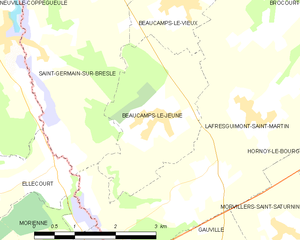
Carte des communes françaises Beaucamps-le-Jeune